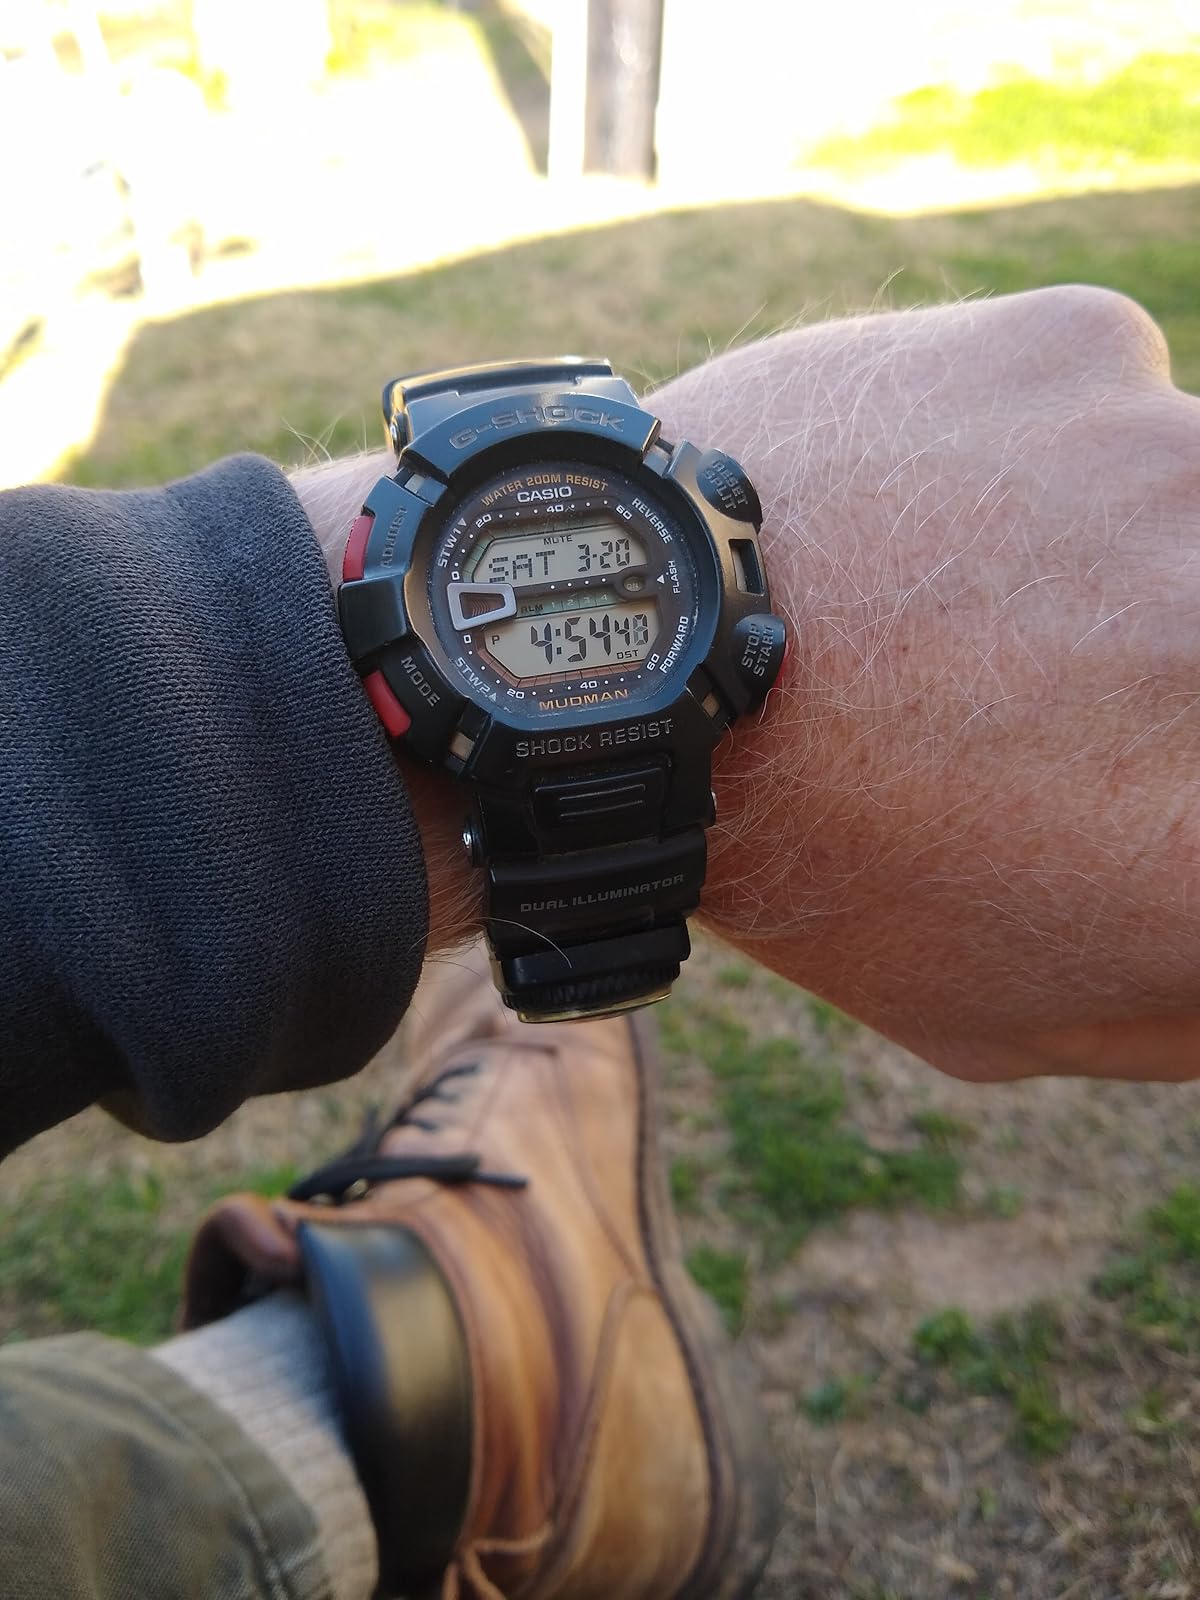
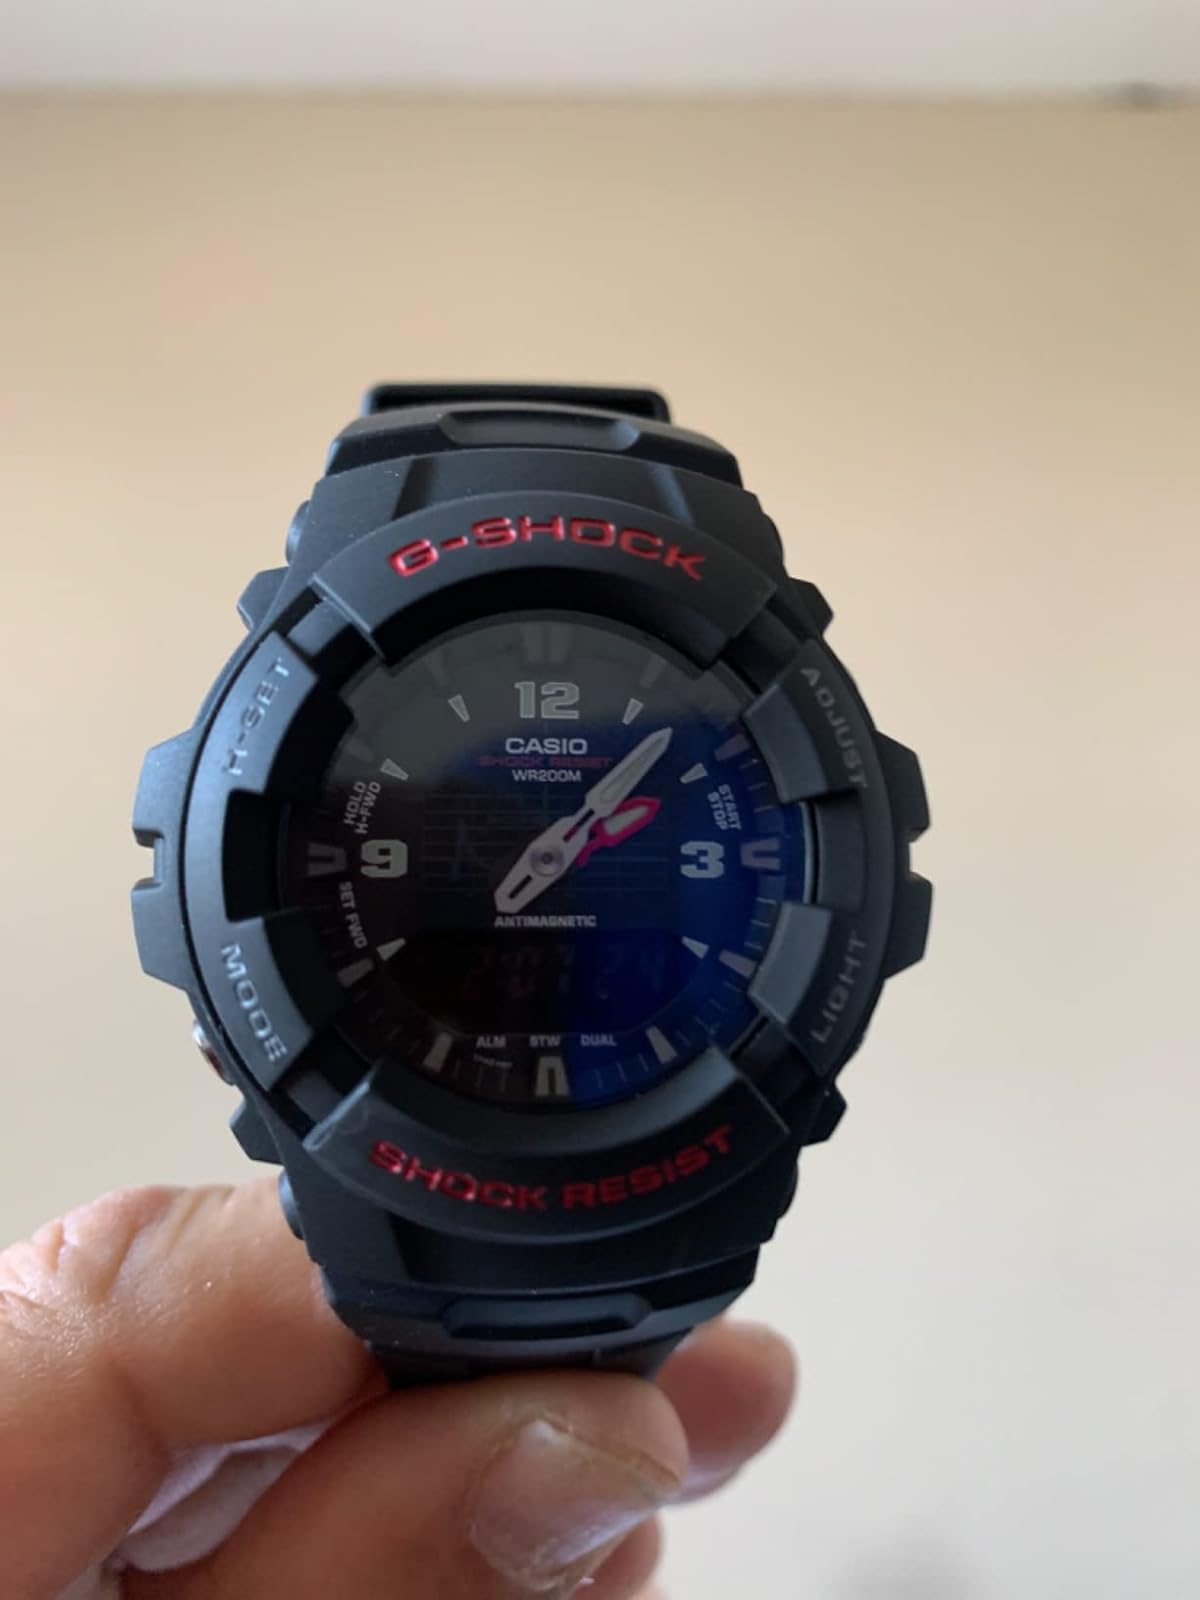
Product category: accessories_watch
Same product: no